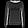
Label: Pullover